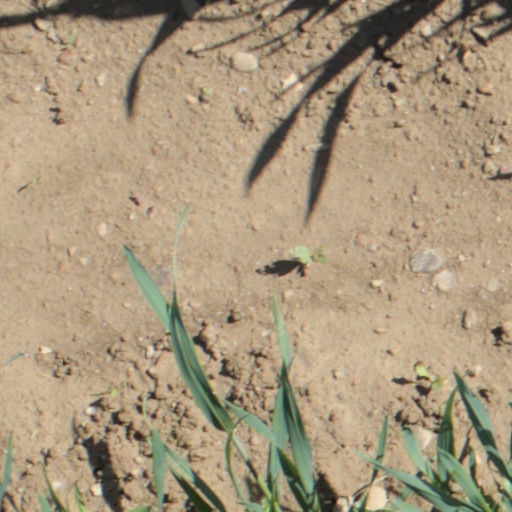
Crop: wheat